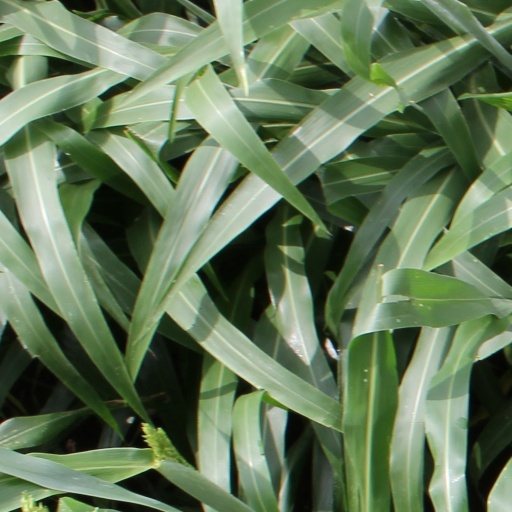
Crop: sorghum